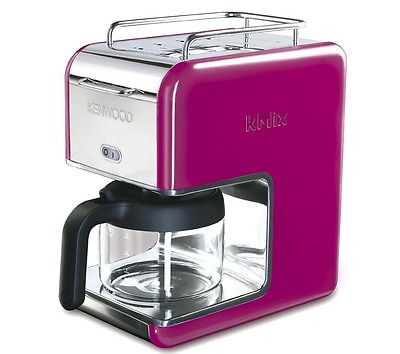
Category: coffee maker